Rajadhiraja I

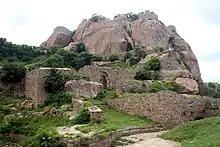
Koppam the site of Rajadhiraja's death.

One of the greatest and bravest warriors in the Chola dynasty and perished alone in a northern battlefield during the Battle of Koppam. Rajadhiraja died atop his elephant, he came to be known as Yanai-mel-thunjina Devar (the king who died sitting on top of the elephant). From the time he was chosen heir-apparent by his father to the day he died on the battlefield, Rajadhiraja led the life of a warrior king and led many campaigns in person. Rajadhiraja was first and foremost a soldier and his great military talent led to him being chosen as heir-apparent and succeeding his father.